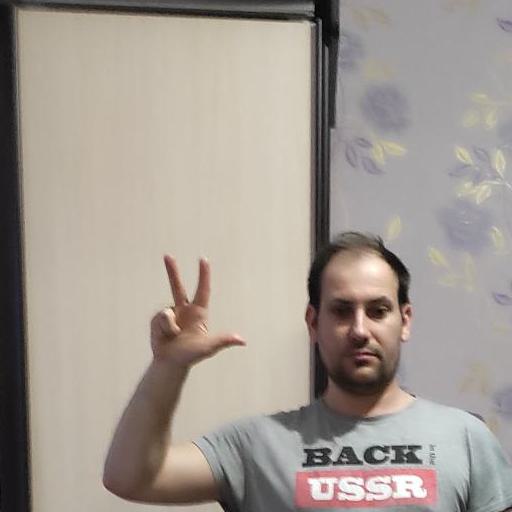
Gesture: three2